Cuisine and specialties of Nord-Pas-de-Calais

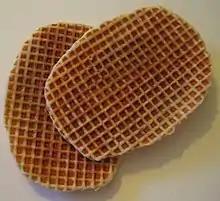
Gaufres fourrées lilloises (Stuffed waffles from Lille)

One of the most popular family desserts in the North of France is the tart, traditionally made with yeast dough. It can be a simple apple, prune or rhubarb tart, but local specialties include: